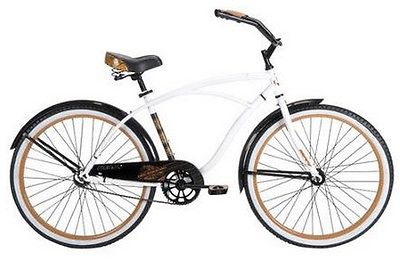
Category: bicycle